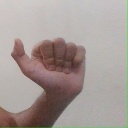
अक्षर: त